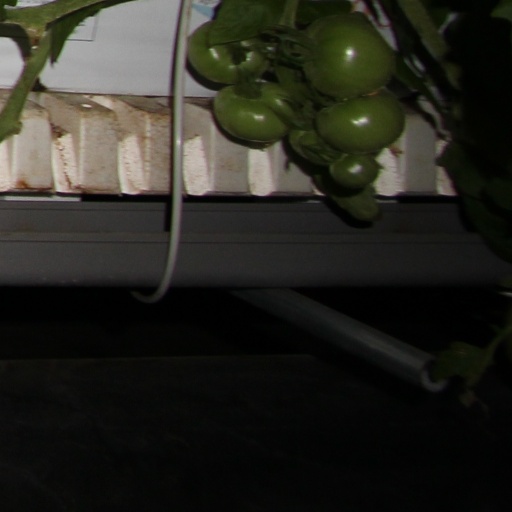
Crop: tomato